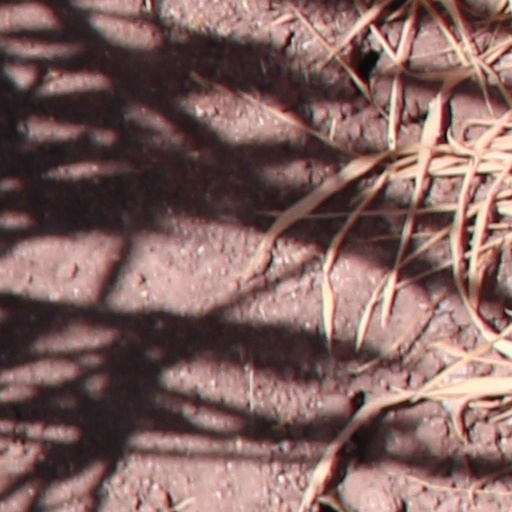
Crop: wheat